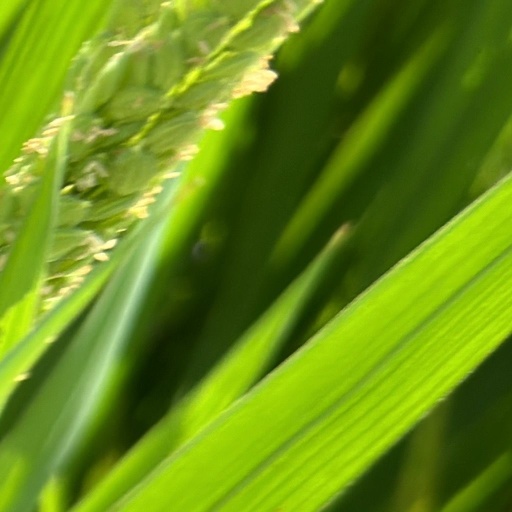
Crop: rice